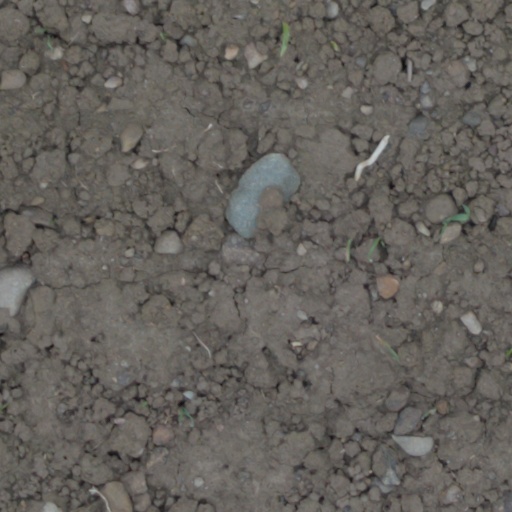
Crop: wheat